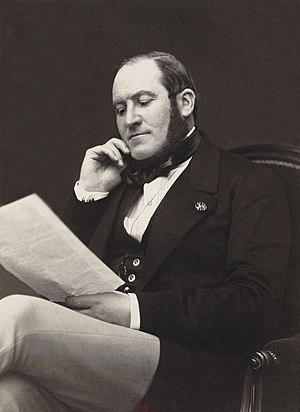
Le baron Haussmann (1809-1891), préfet, urbaniste du Paris de Napoléon III.
Le lycée Condorcet est un lycée du 9ᵉ arrondissement de Paris, situé au 8, rue du Havre, entre la gare Saint-Lazare et le boulevard Haussmann.